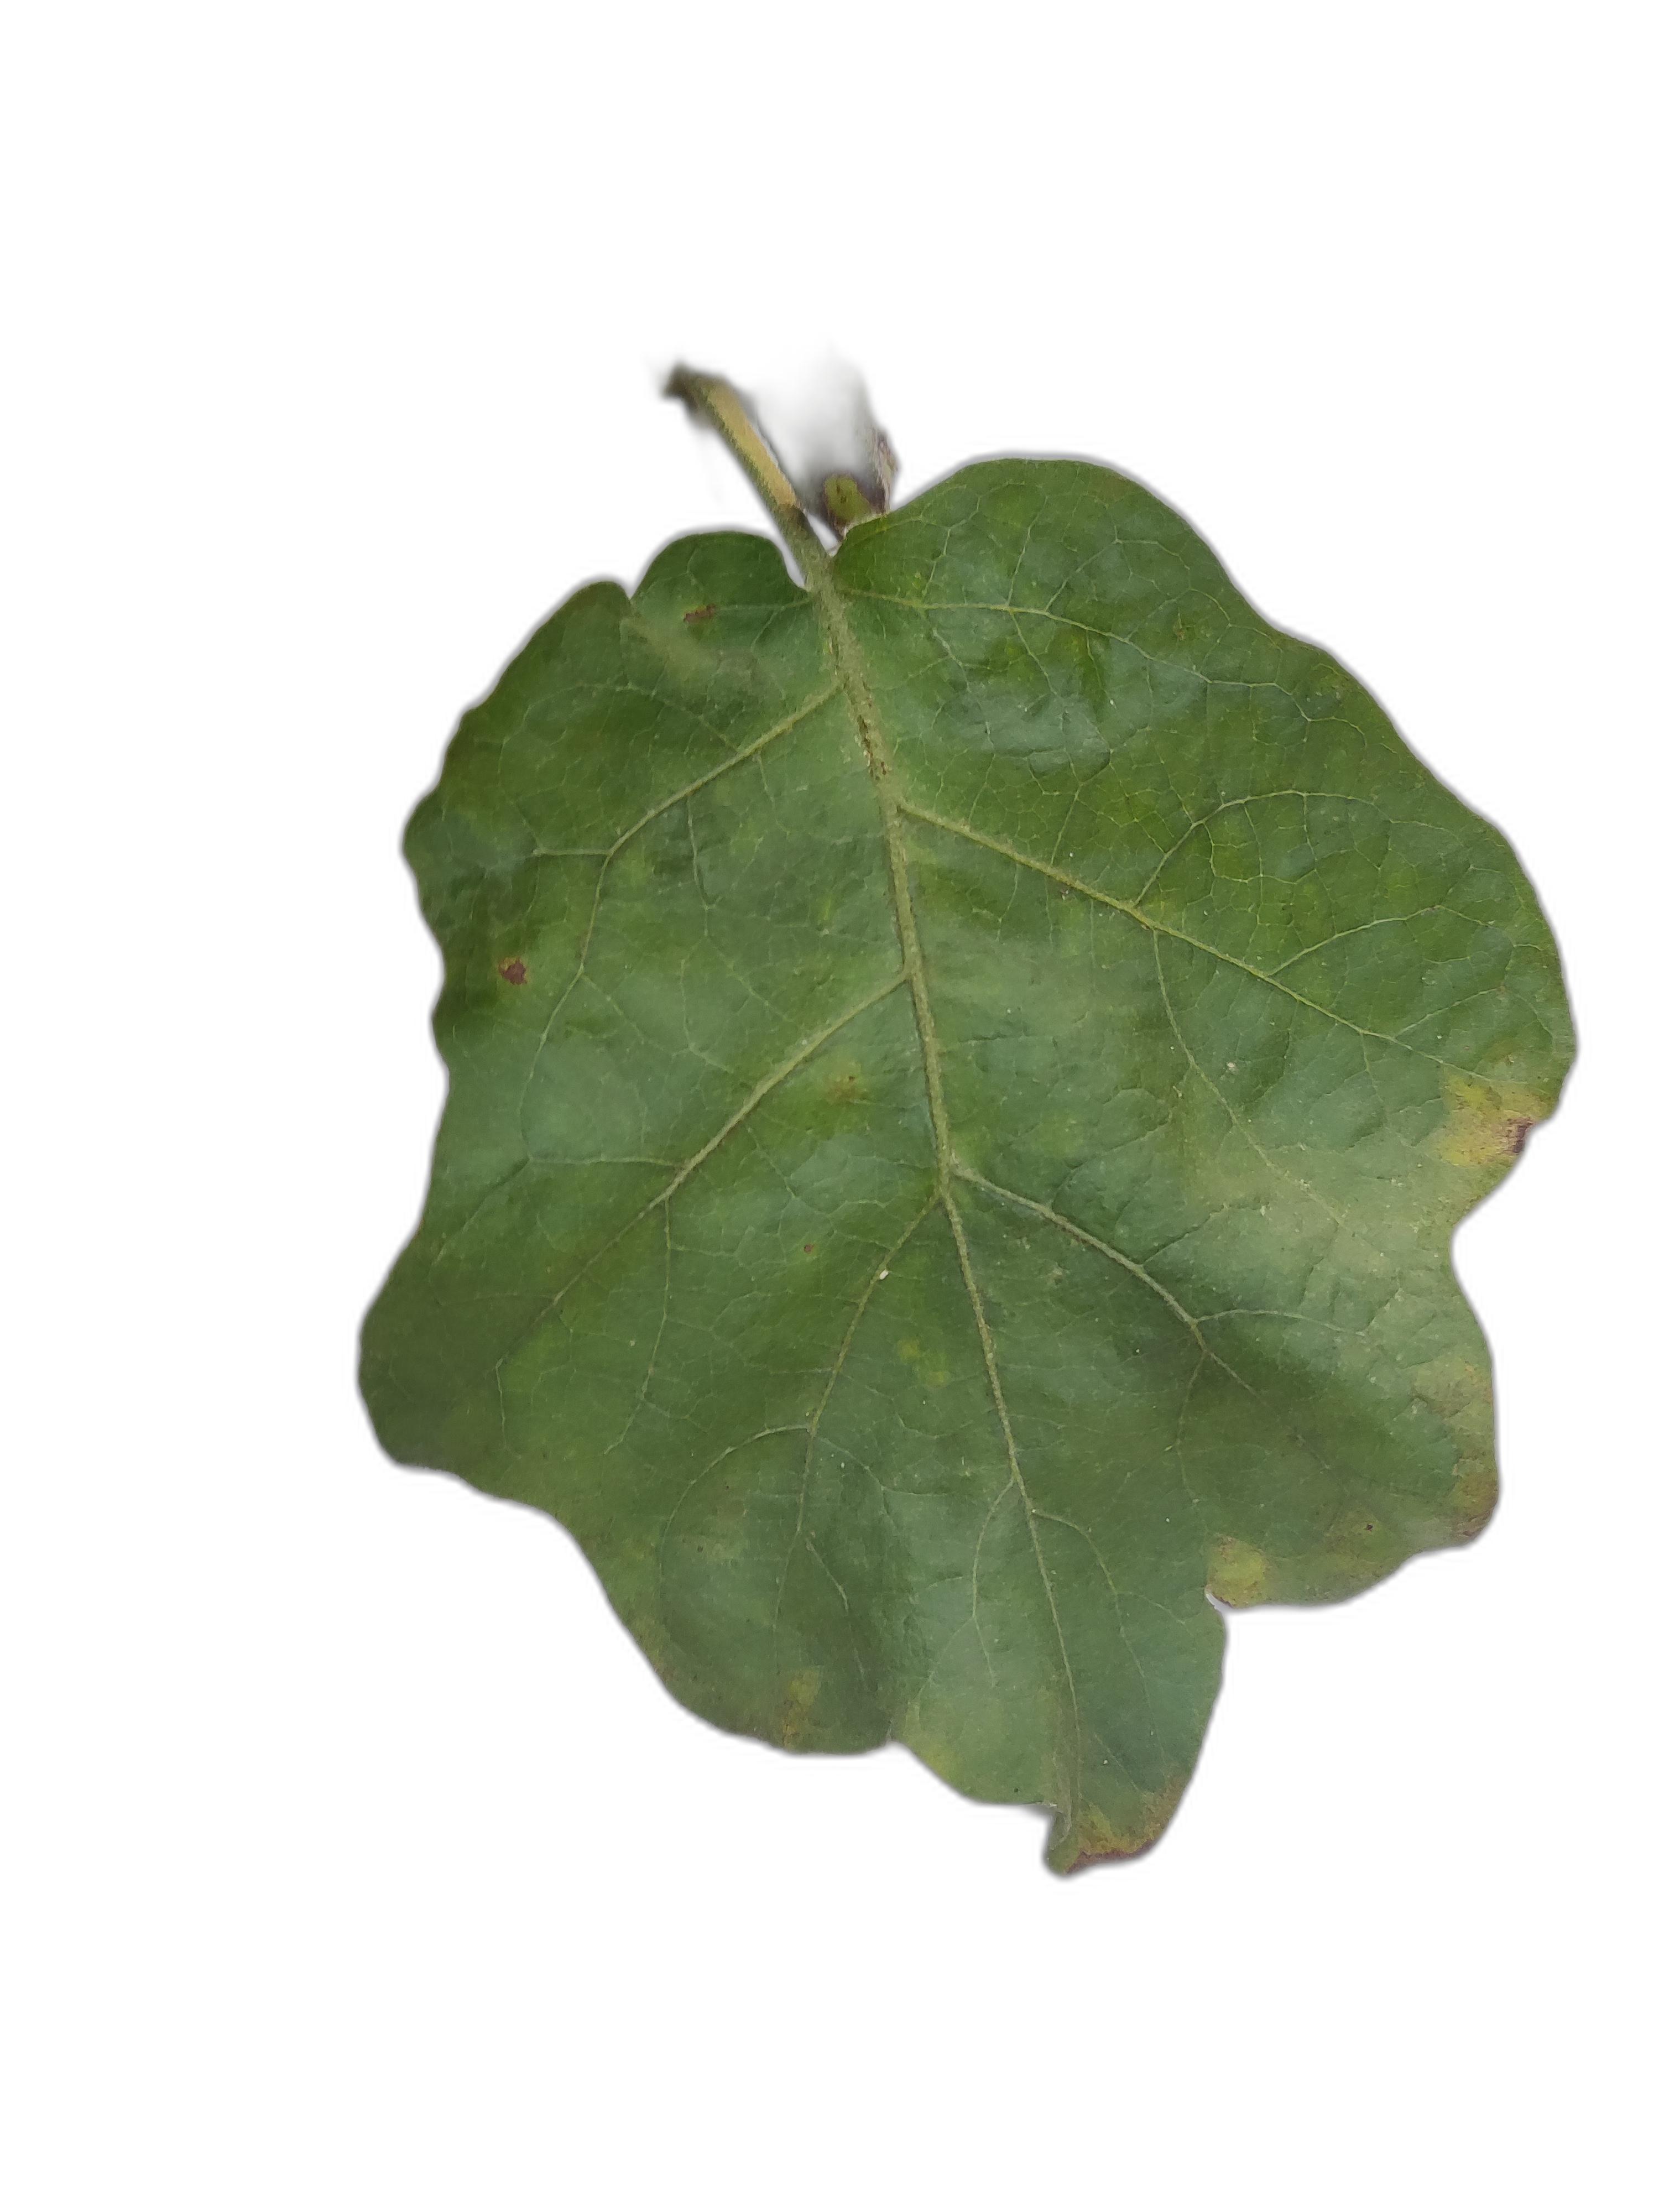
Label: Healthy Leaf